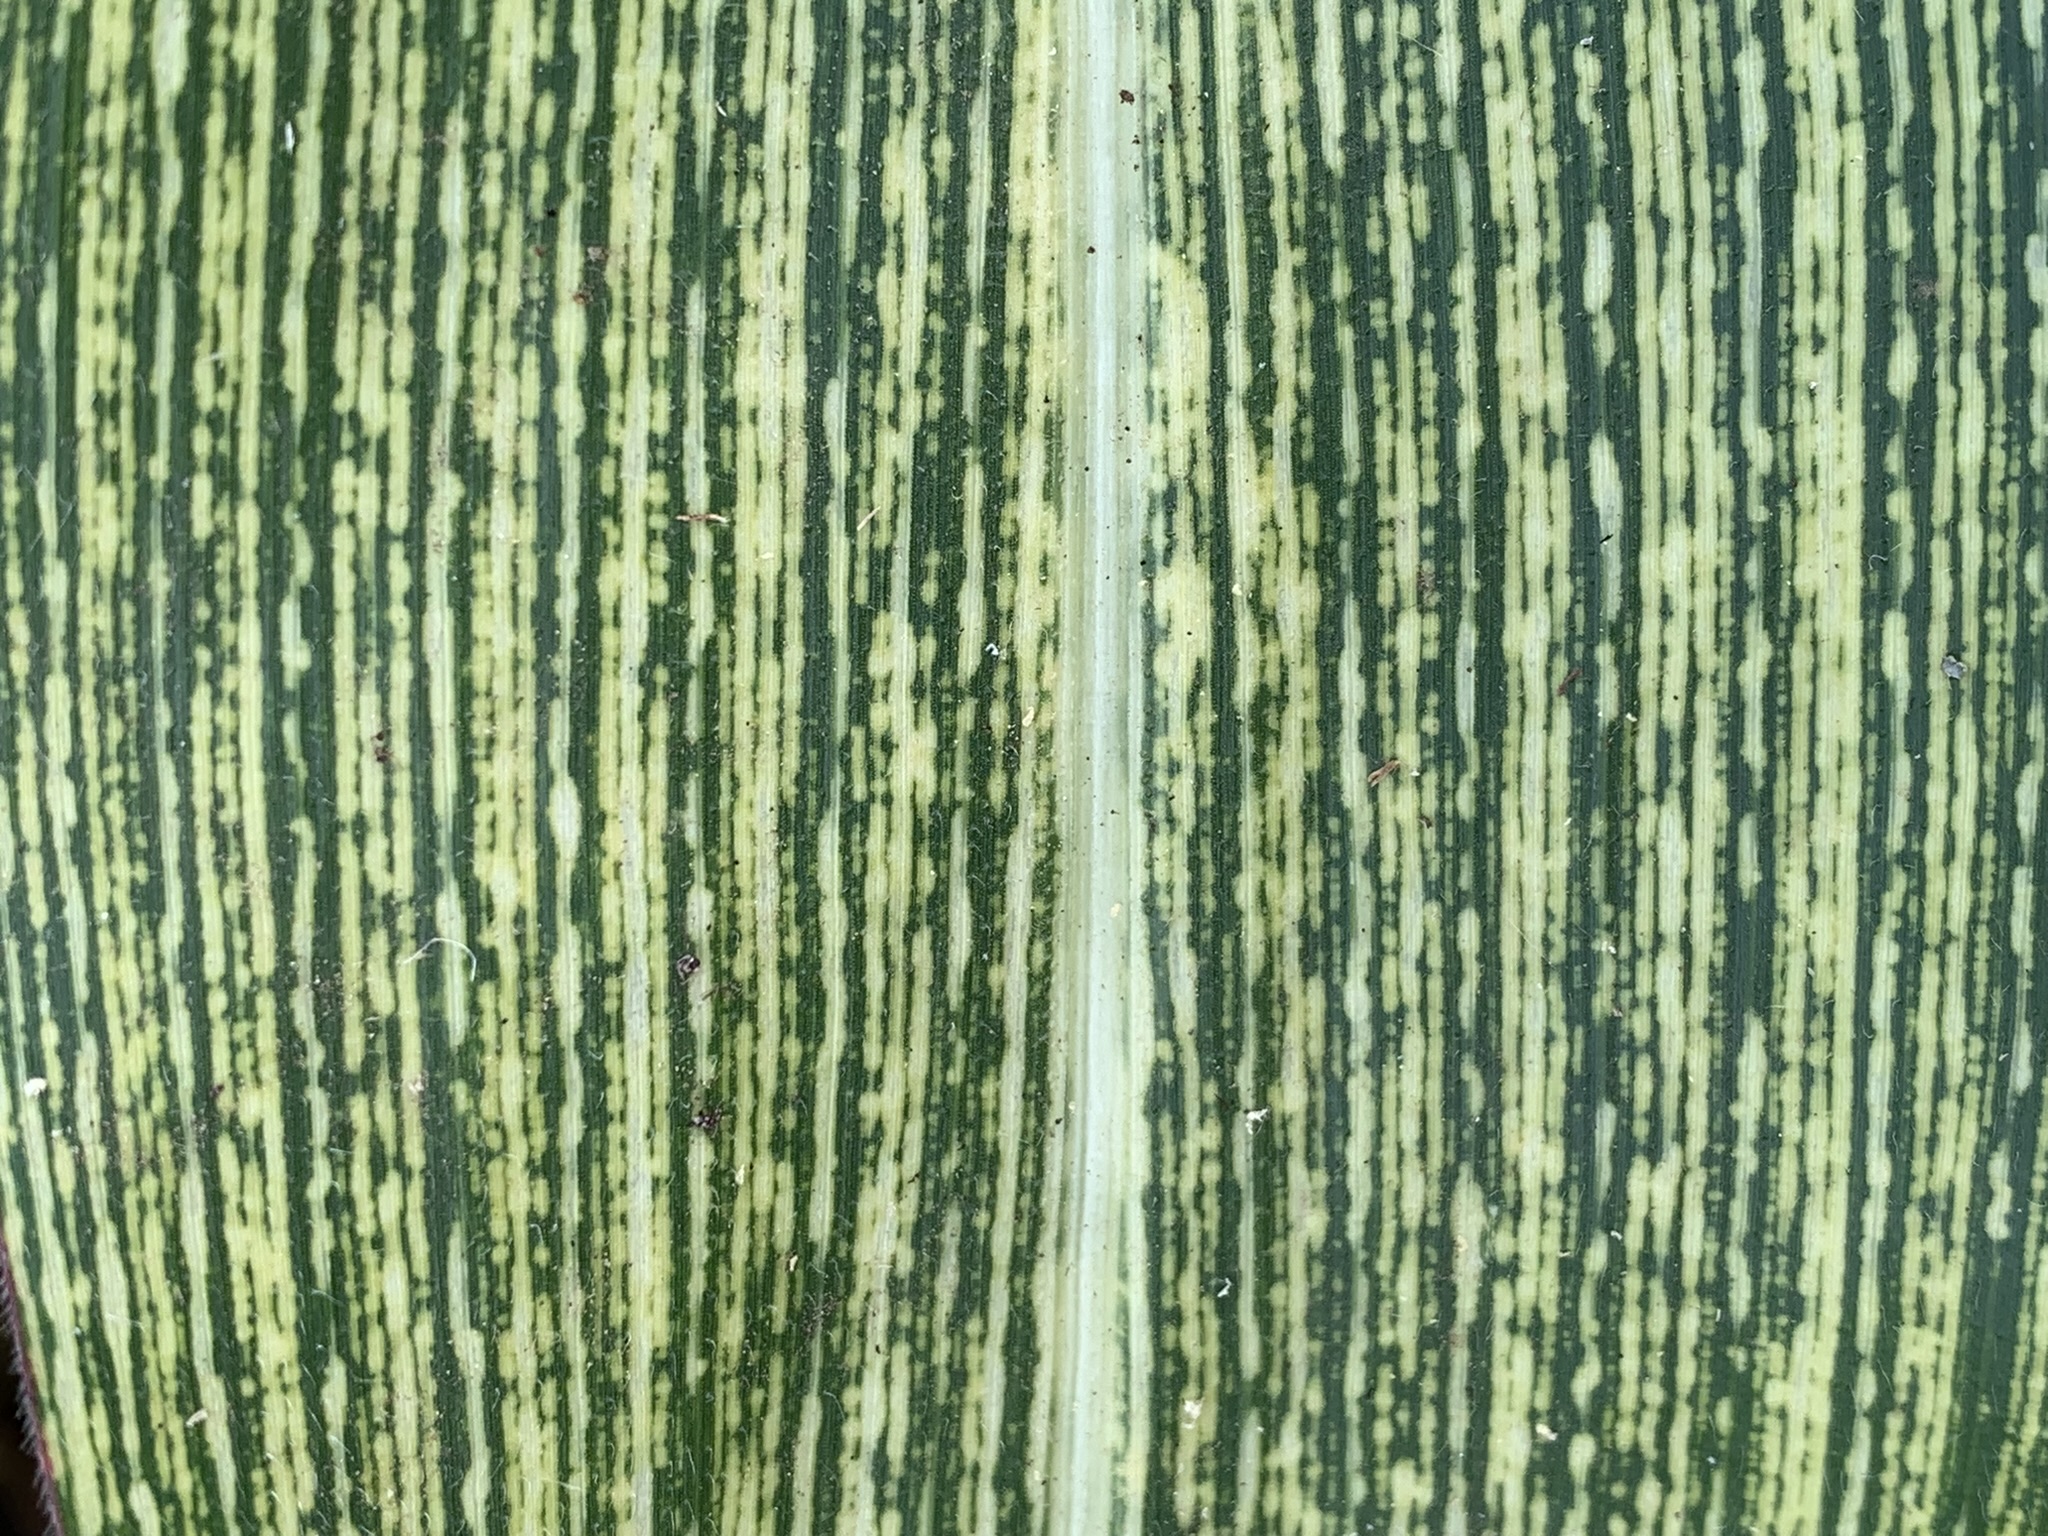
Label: MSV